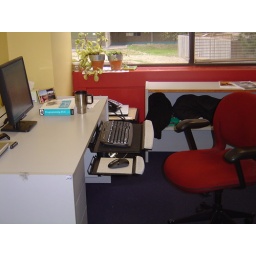
In a conitnuing battle against RSI, I installed a keyboard drawer at the office this morning. (Note the left-handed mouse tray.)